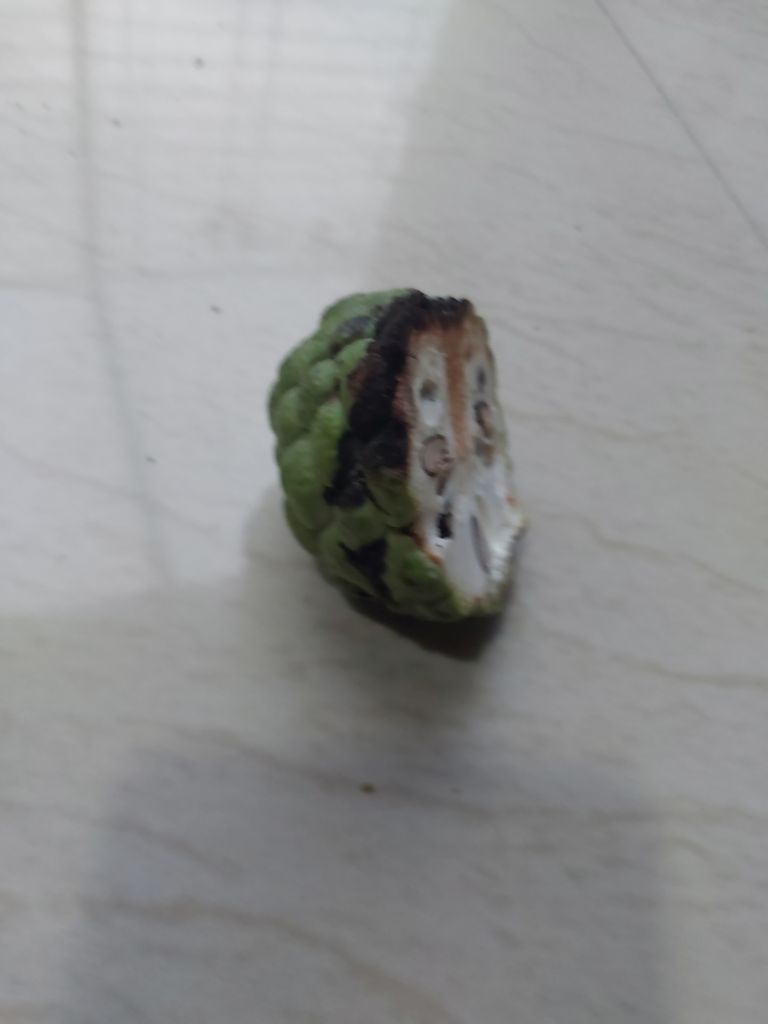
Disease label: Diplodia Rot